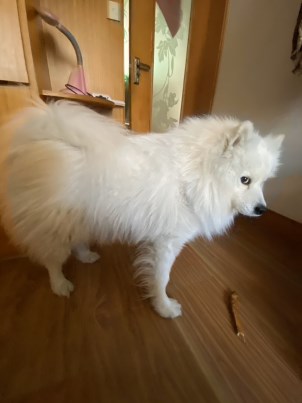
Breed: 2192-n000088-Samoyed